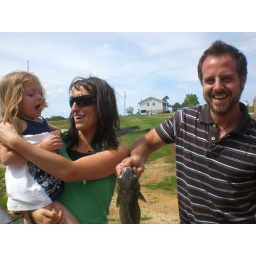
Charlotte had her pole in the water and it took off......she was horrifed at the catch...